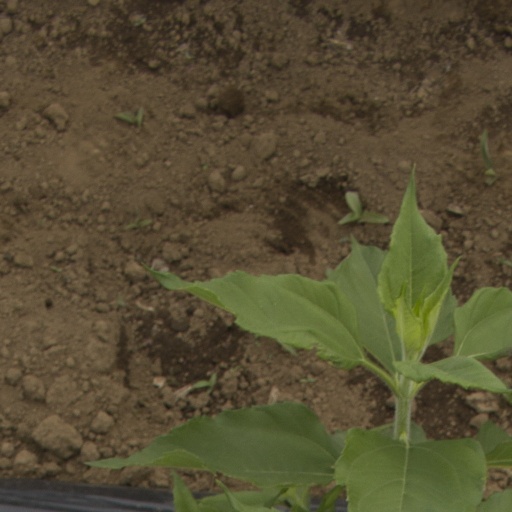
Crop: Jerusalem artichoke